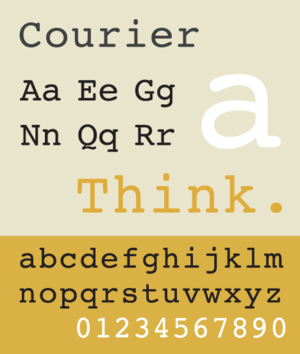
Howard Kettler est un imprimeur et créateur de caractères américain.